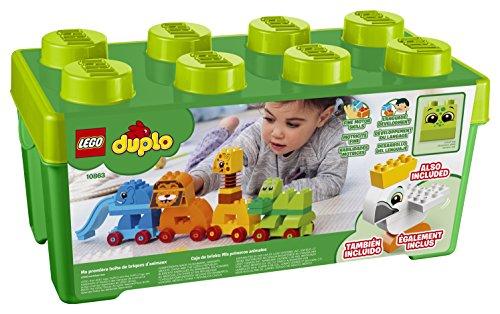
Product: LEGO DUPLO My First Animal Brick Box 10863 Building Blocks (34 Pieces)
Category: Toys & Games | Building Toys | Building Sets
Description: Build this LEGO DUPLO animal train educational toy for toddlers out of large building bricks.
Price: $29.99
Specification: ProductDimensions:14.6x7x7.1inches|ItemWeight:2.07pounds|ShippingWeight:2.15pounds(Viewshippingratesandpolicies)|DomesticShipping:ItemcanbeshippedwithinU.S.|InternationalShipping:Thisitemisnoteligibleforinternationalshipping.LearnMore|ASIN:B075M1G94H|Itemmodelnumber:6212852|Manufacturerrecommendedage:18month-3years